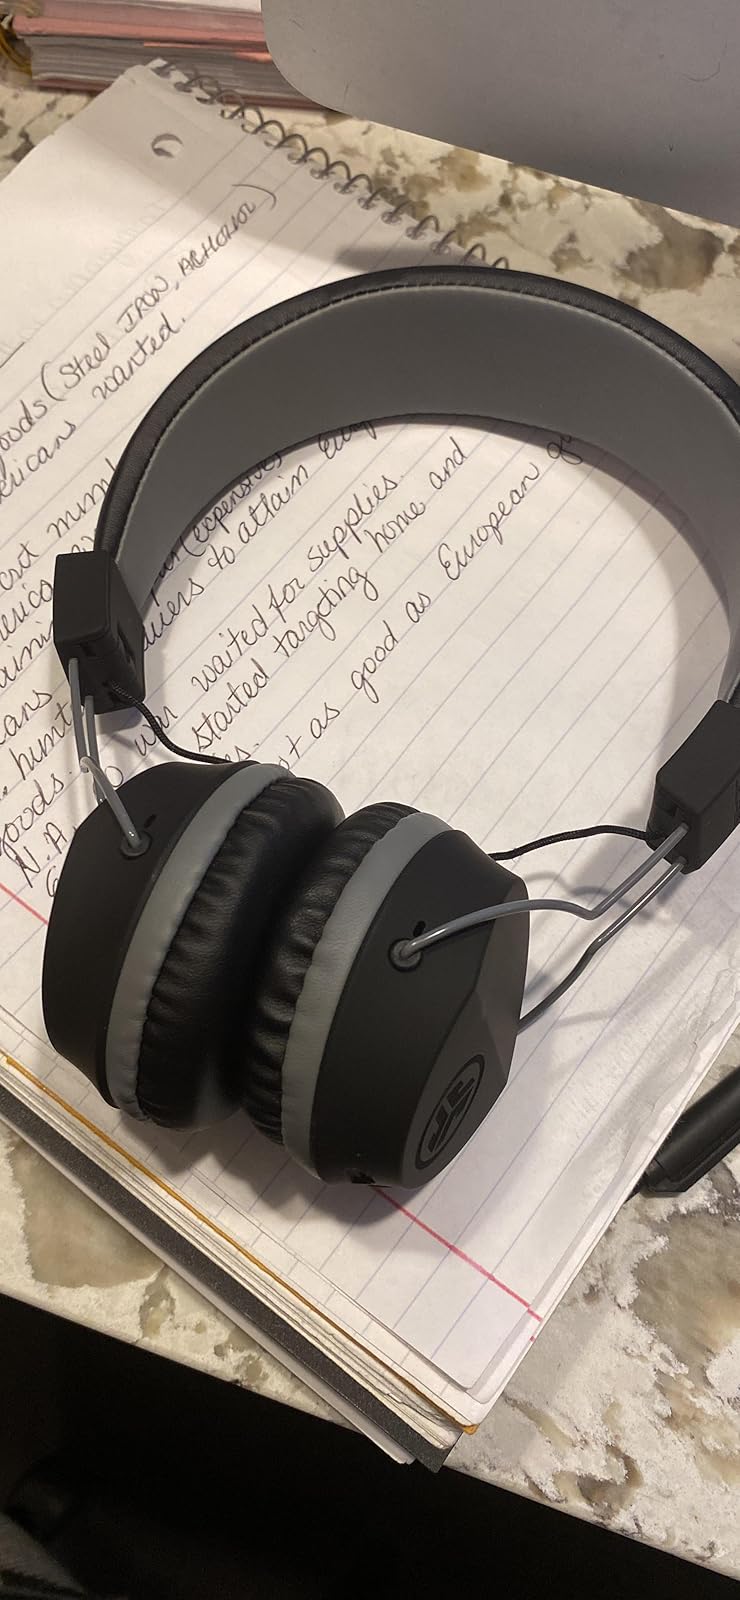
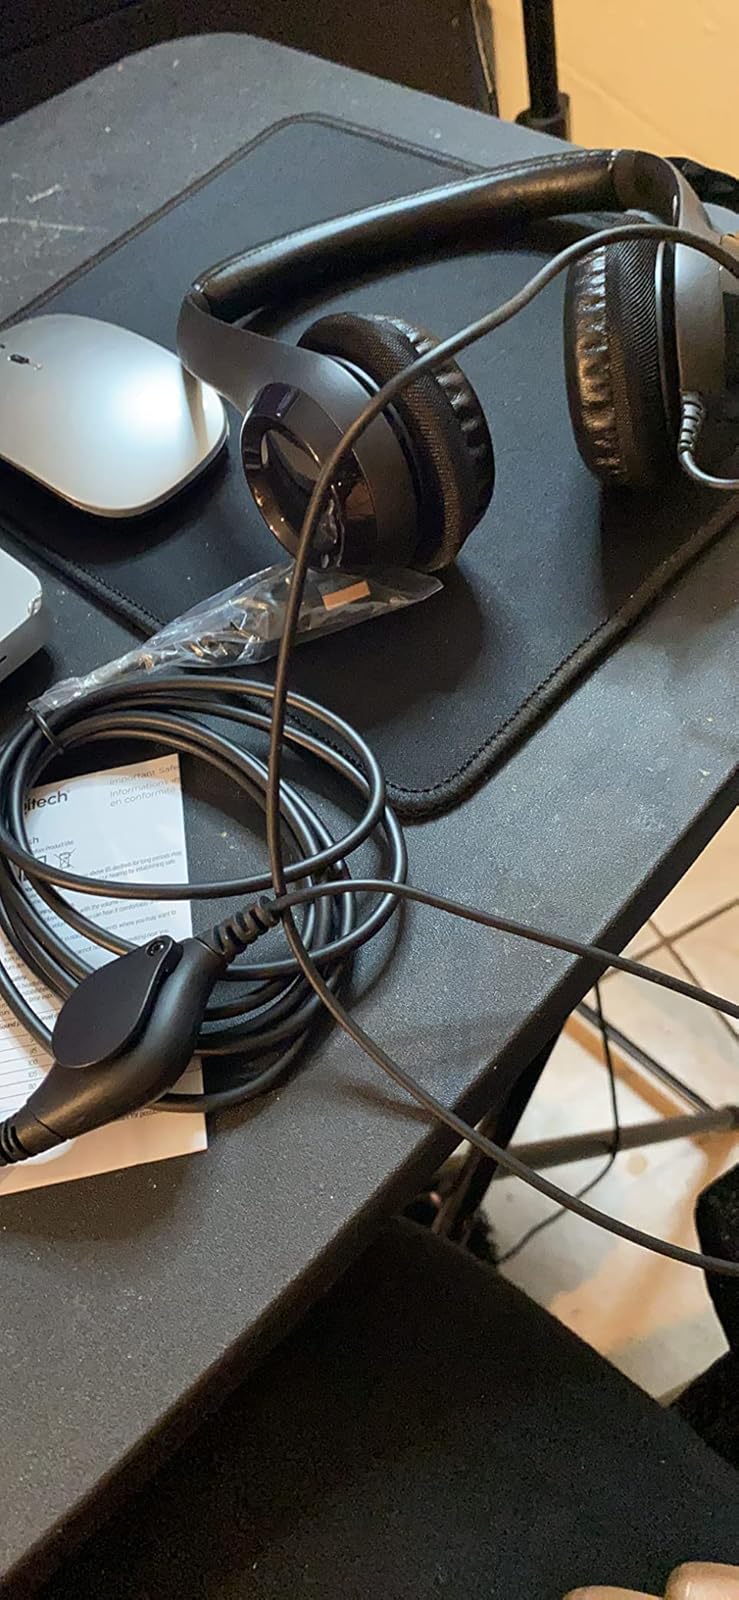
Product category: headphones
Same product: no